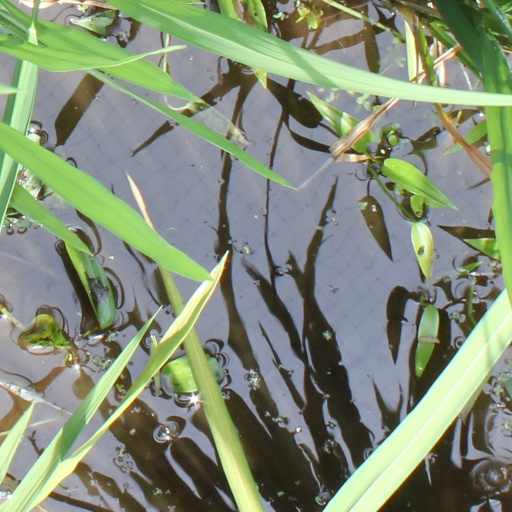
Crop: rice